Passengers of the Titanic

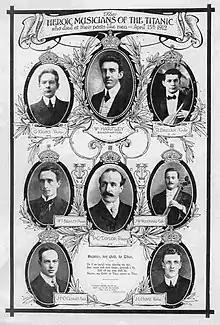
The "Titanic" instrumental musicians, led by Wallace Hartley, were employed as crew, but given second-class accommodations.

Second-class passengers were leisure tourists, academics, members of the clergy, and middle-class British and American families. The ship's musicians travelled in second-class accommodations; they were not counted as members of the crew, but were employed by an agency under contract to the White Star Line. The average ticket price for an adult second-class passenger was £13. and for many of these passengers, their travel experience on the "Titanic" was akin to travelling first class on smaller liners. Second-class passengers had their own library and the men had access to a private smoking room. Second-class children could read the children's books provided in the library or play deck quoits and shuffleboard on the second-class promenade. Twelve-year-old Ruth Becker passed the time by pushing her two-year-old brother Richard around the enclosed promenade in a stroller provided by the White Star Line.